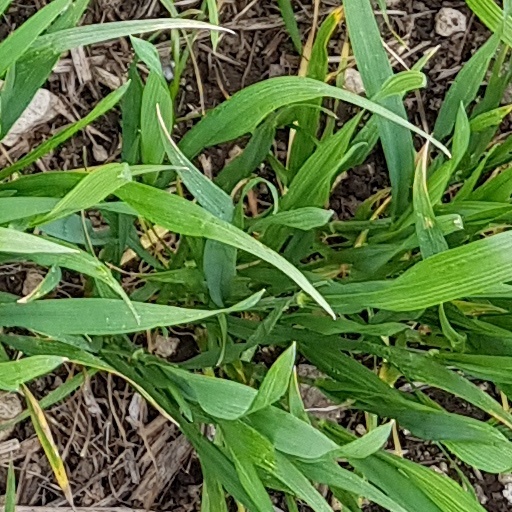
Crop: wheat